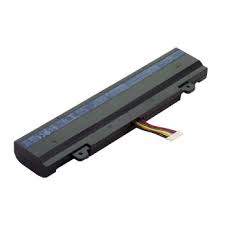
Waste category: battery